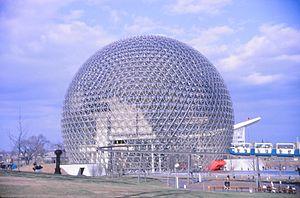
Pavillon des États-Unis: un dôme géodésique conçu par l'architecte Richard Buckminster Fuller. Le parcours du Minirail de l'île Sainte-Hélène passe au travers du pavillon des États-Unis. Expo 67, Montréal, Québec, Canada.
La Biosphère est un musée de l'environnement situé sur l'île Sainte-Hélène à Montréal, dans l'ancien pavillon des États-Unis de l'Expo 67. À la suite d'une entente avec la ville de Montréal en 1990, c'est Environnement Canada qui reçoit le mandat de définir le concept muséal, de choisir les expositions et d'organiser l'animation et la gestion du musée.
L'Expo 67 de Montréal est une Exposition universelle tenue en 1967 sur le thème de « Terre des Hommes ». Ces grandes expositions se tiennent depuis le milieu du XIXᵉ siècle et servent à mettre en valeur les réalisations technologiques et industrielles des pays hôtes.
Le métal commence à être utilisé dans l'architecture et le génie civil à la fin du XVIIIᵉ siècle et son essor, parallèle à celui de la révolution industrielle qui conditionne la production et le marché du fer et de la fonte, sera donc plus rapide en Angleterre que dans le reste de l'Europe, et sera ralenti par les guerres napoléoniennes.